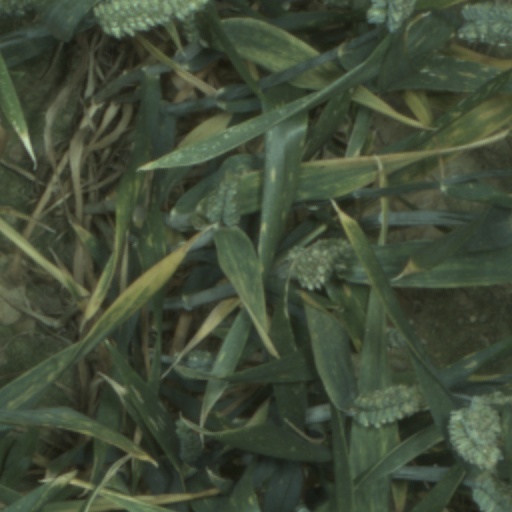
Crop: wheat